Richar Abril

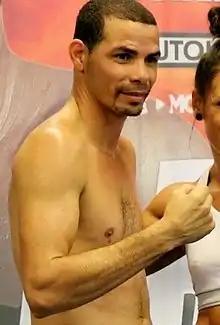
Abril in Helsinki (August 2014)

Richard "Richar" Abril (born 10 August 1982 in Cuba) is a Cuban professional boxer.